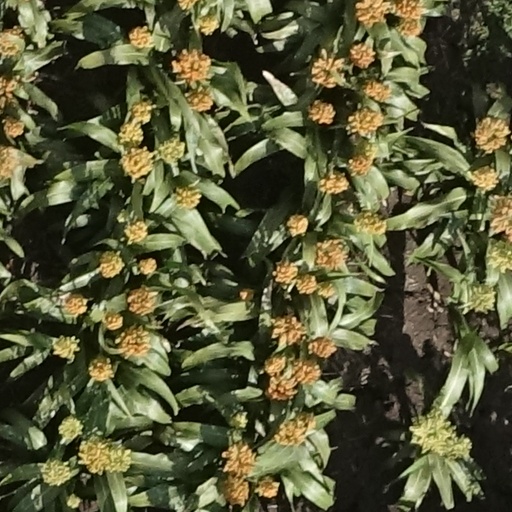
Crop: sorghum